Lysandros Dikaiopoulos

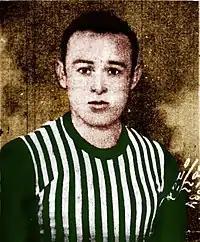
Dikaiopoulos with Panathinaikos

Lysandros Dikaiopoulos (1916 – 3 May 1938) was a Greek footballer who played as a defender. He died playing in a football match following a fatal head injury in May 1938. It was the second incident in Greece where a footballer suffered a fatal accident while playing in a match, six years after the death of the 17-year-old goalkeeper of Apollon Patras, Giannis Fotiou.